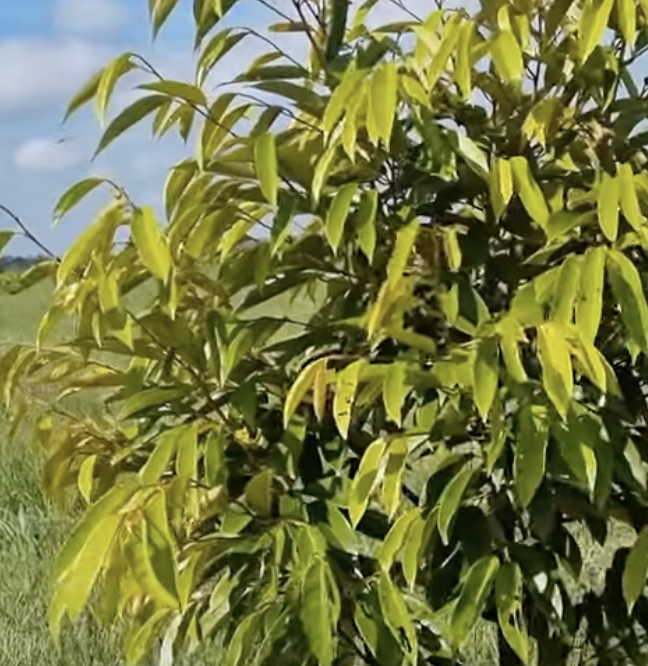
Label: yellow_leaf